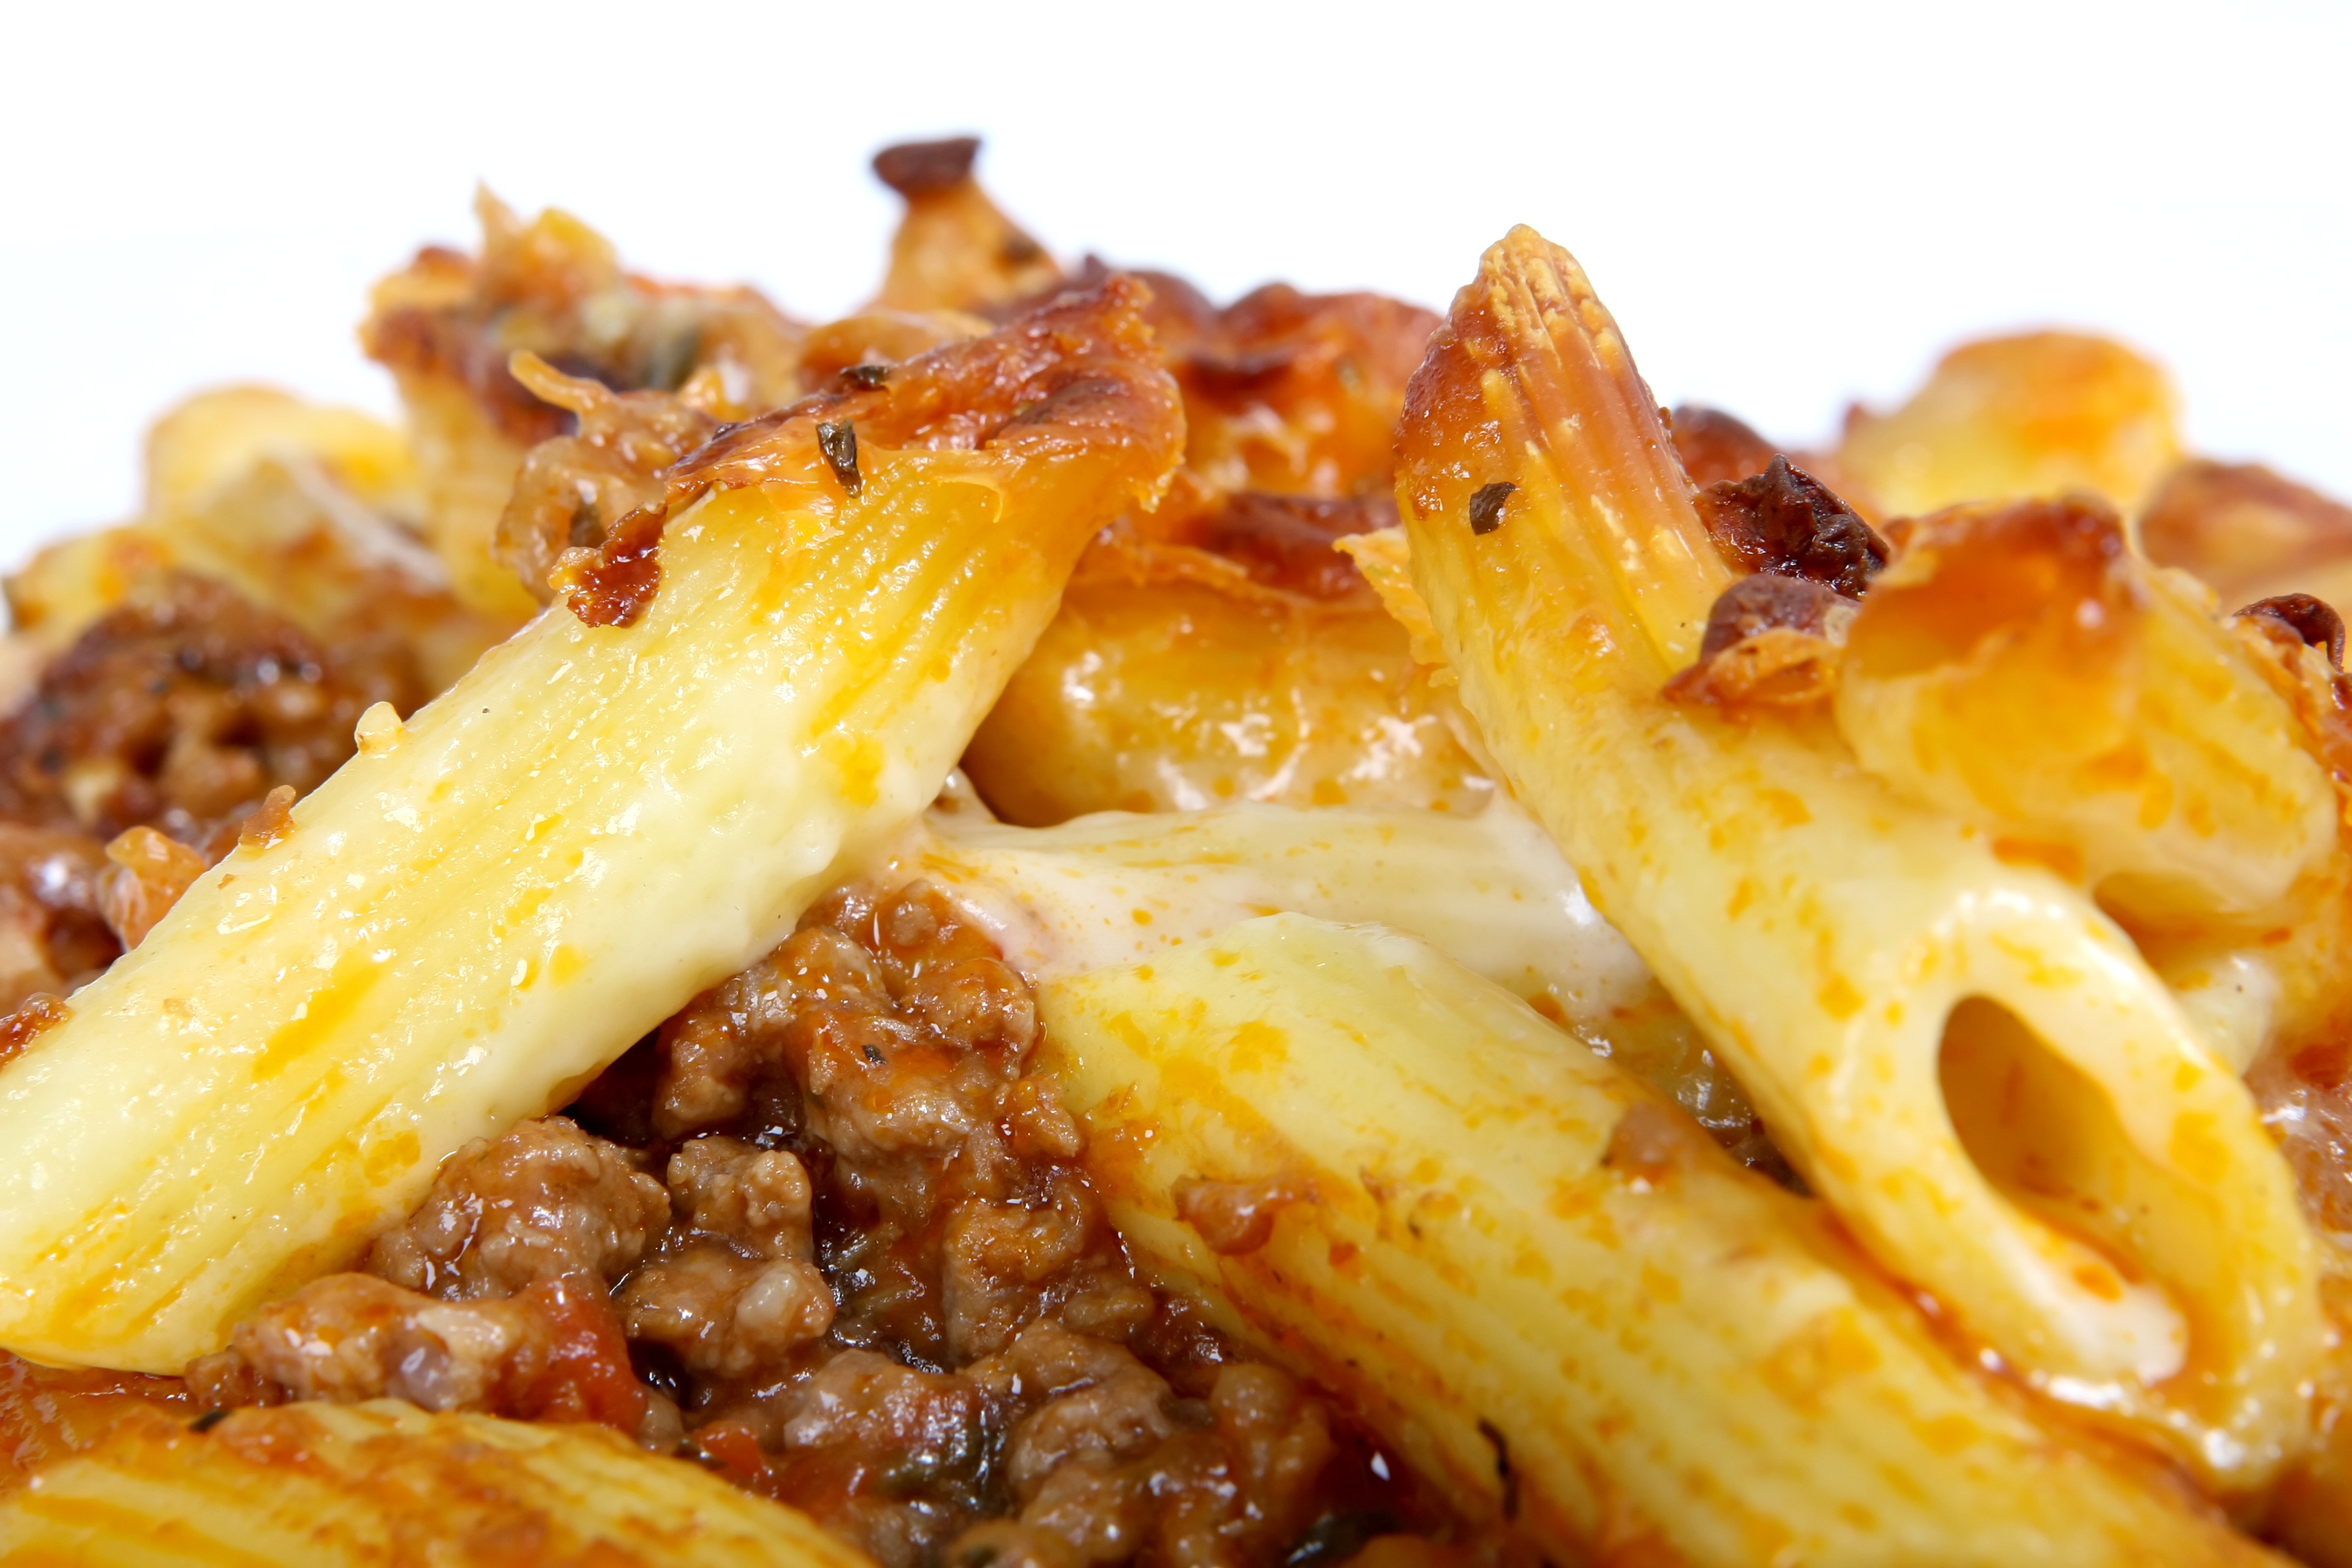
wheat, restaurant, dish, meal, food, cooking, produce, vegetable, natural, fresh, weight, colorful, milk, healthy, snack, meat, lunch, cuisine, beef, sauce, delicious, pasta, health, cookery, steak, cheese, tomato, noodles, garnish, nutrition, dinner, spices, eggs, penne, good, slim, loss, spaghetti, starter, herbs, italian, organic, supper, hungry, protein, slimming, italian food, nourishing, macaroni, lasagne, european food, cellulite, wholesome, mince, lasanga, lasange